2018 Australian ball-tampering scandal

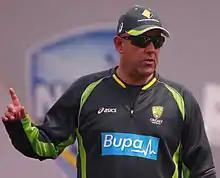
Darren Lehmann stepped down after the fourth Test against South Africa following the controversy

Warner was the first to respond publicly. In a tweet dated 29 March 2018, he apologised for his part in the incident, and took responsibility for his role in it. He said that he would spend some time with his family, friends and trusted advisers, and would make another statement in the coming days. He later arrived at Sydney Airport with his wife and two young daughters, and when confronted by media, repeated that he would make a statement in the coming days, and that his priority was to get his family home.